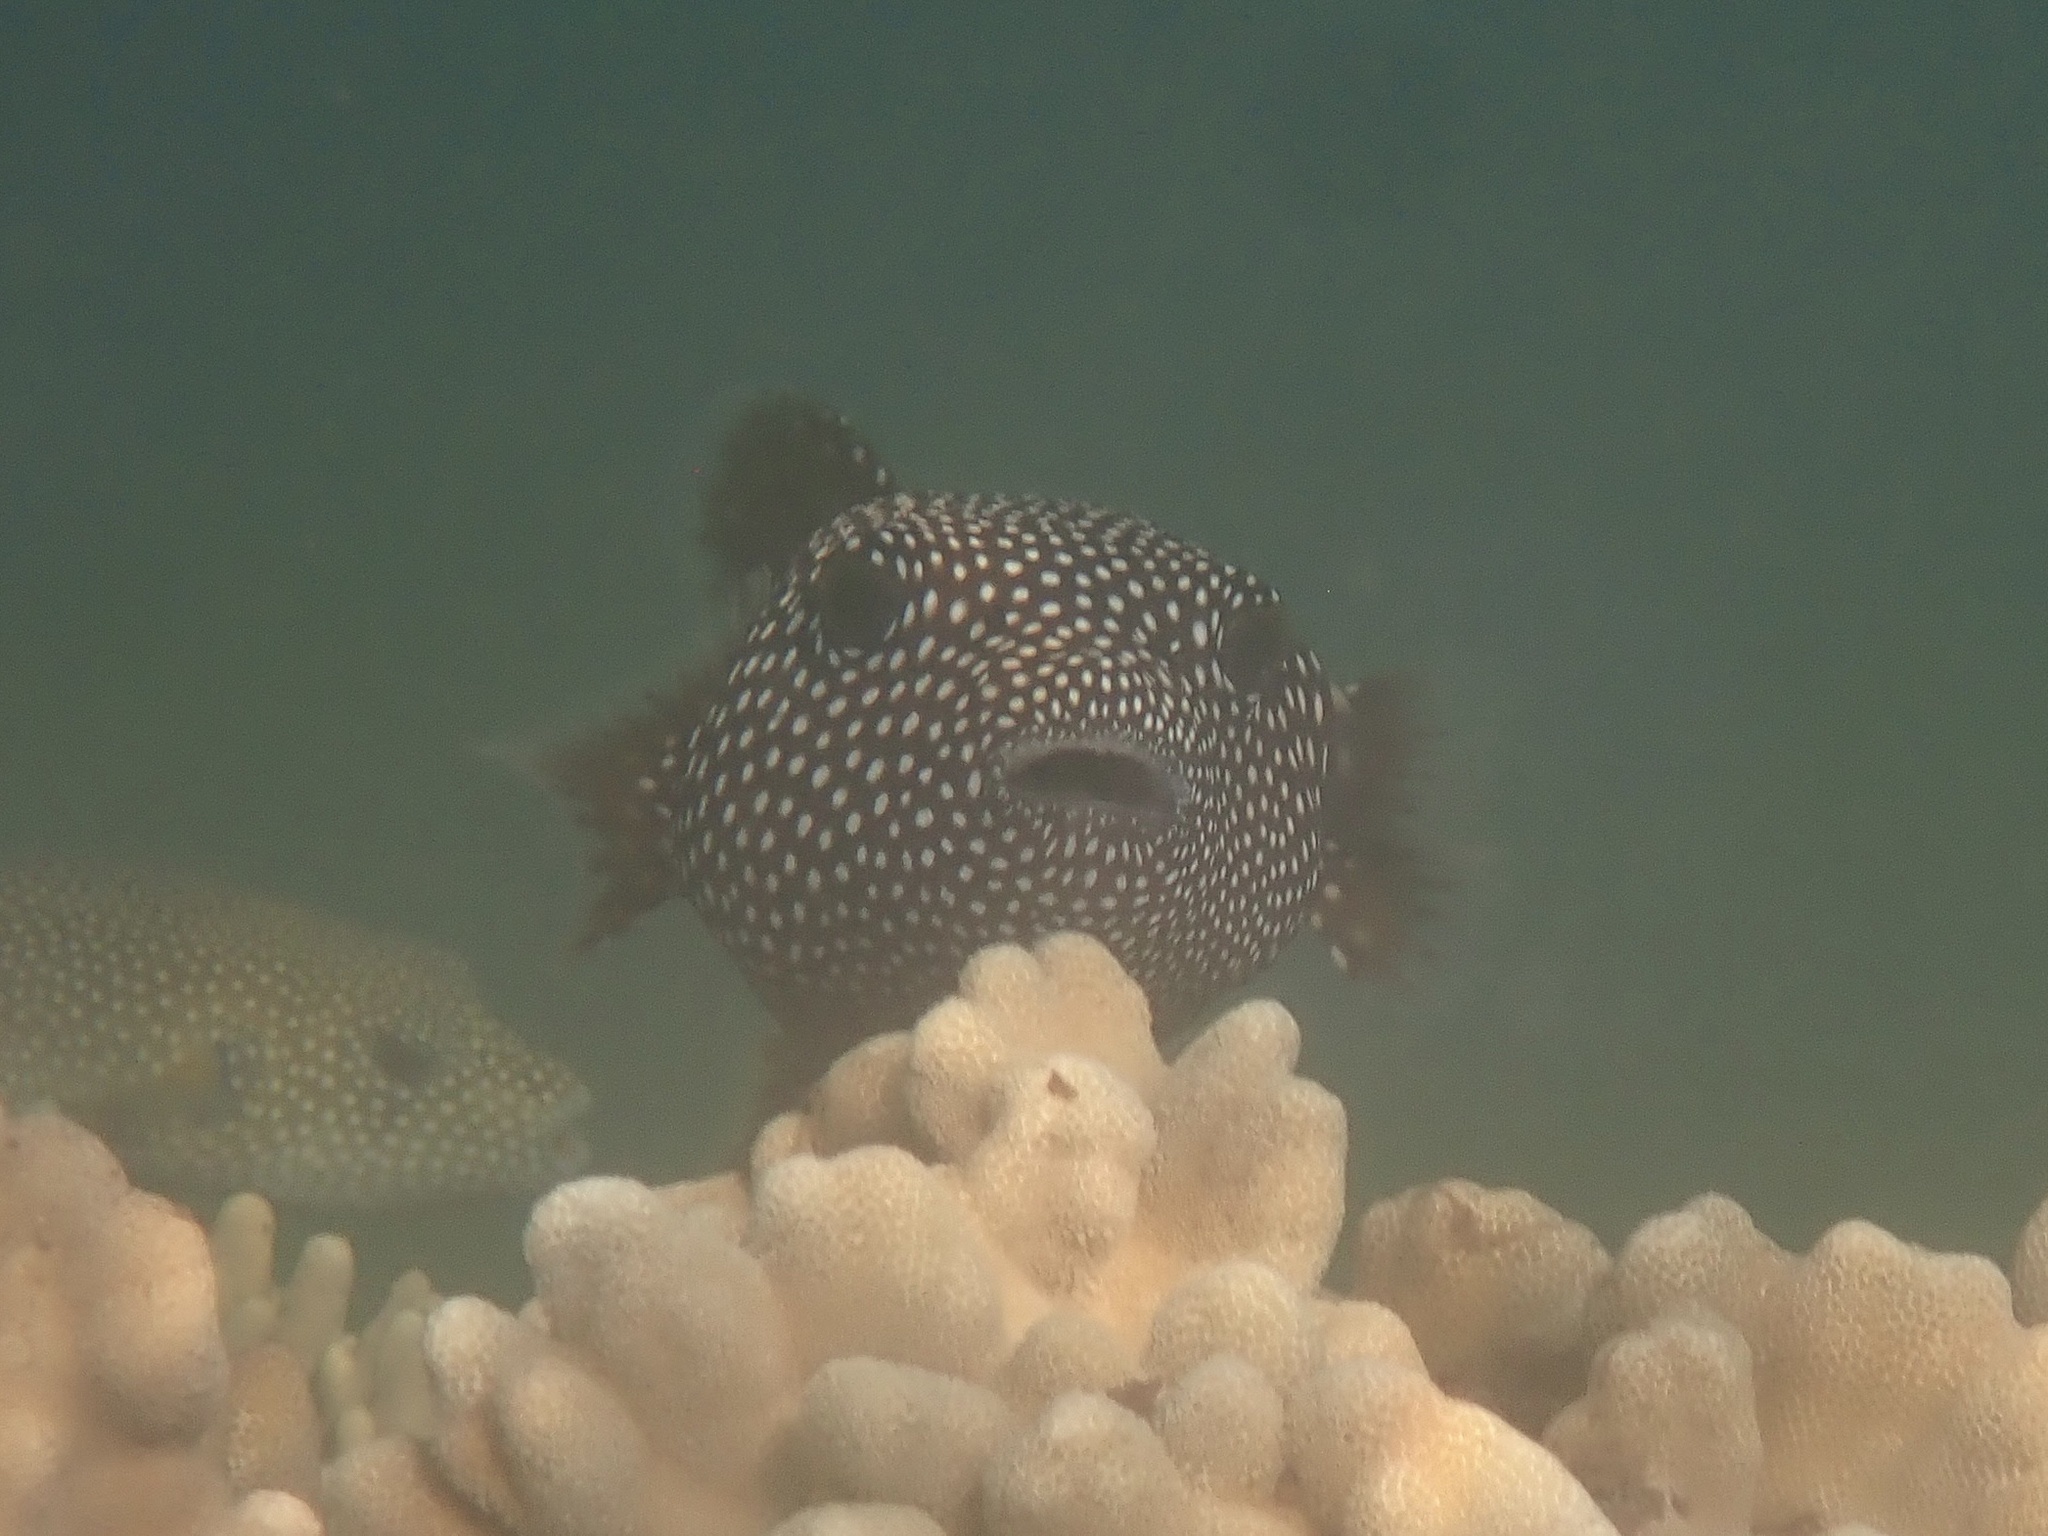
Arothron meleagris (Guineafowl Puffer)